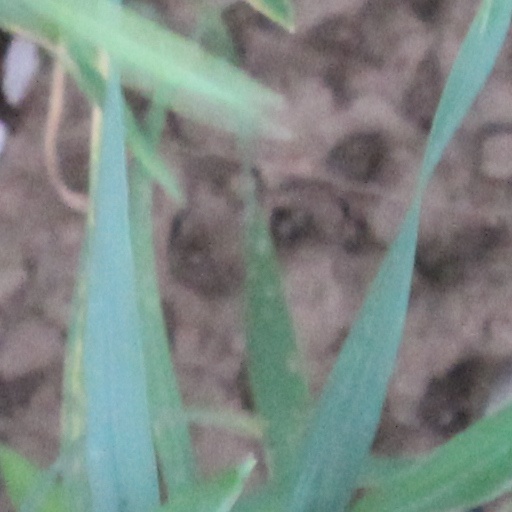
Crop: wheat